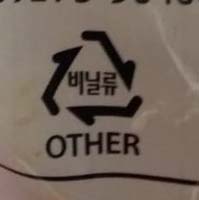
Plastic recycling code class: 7_other_resins